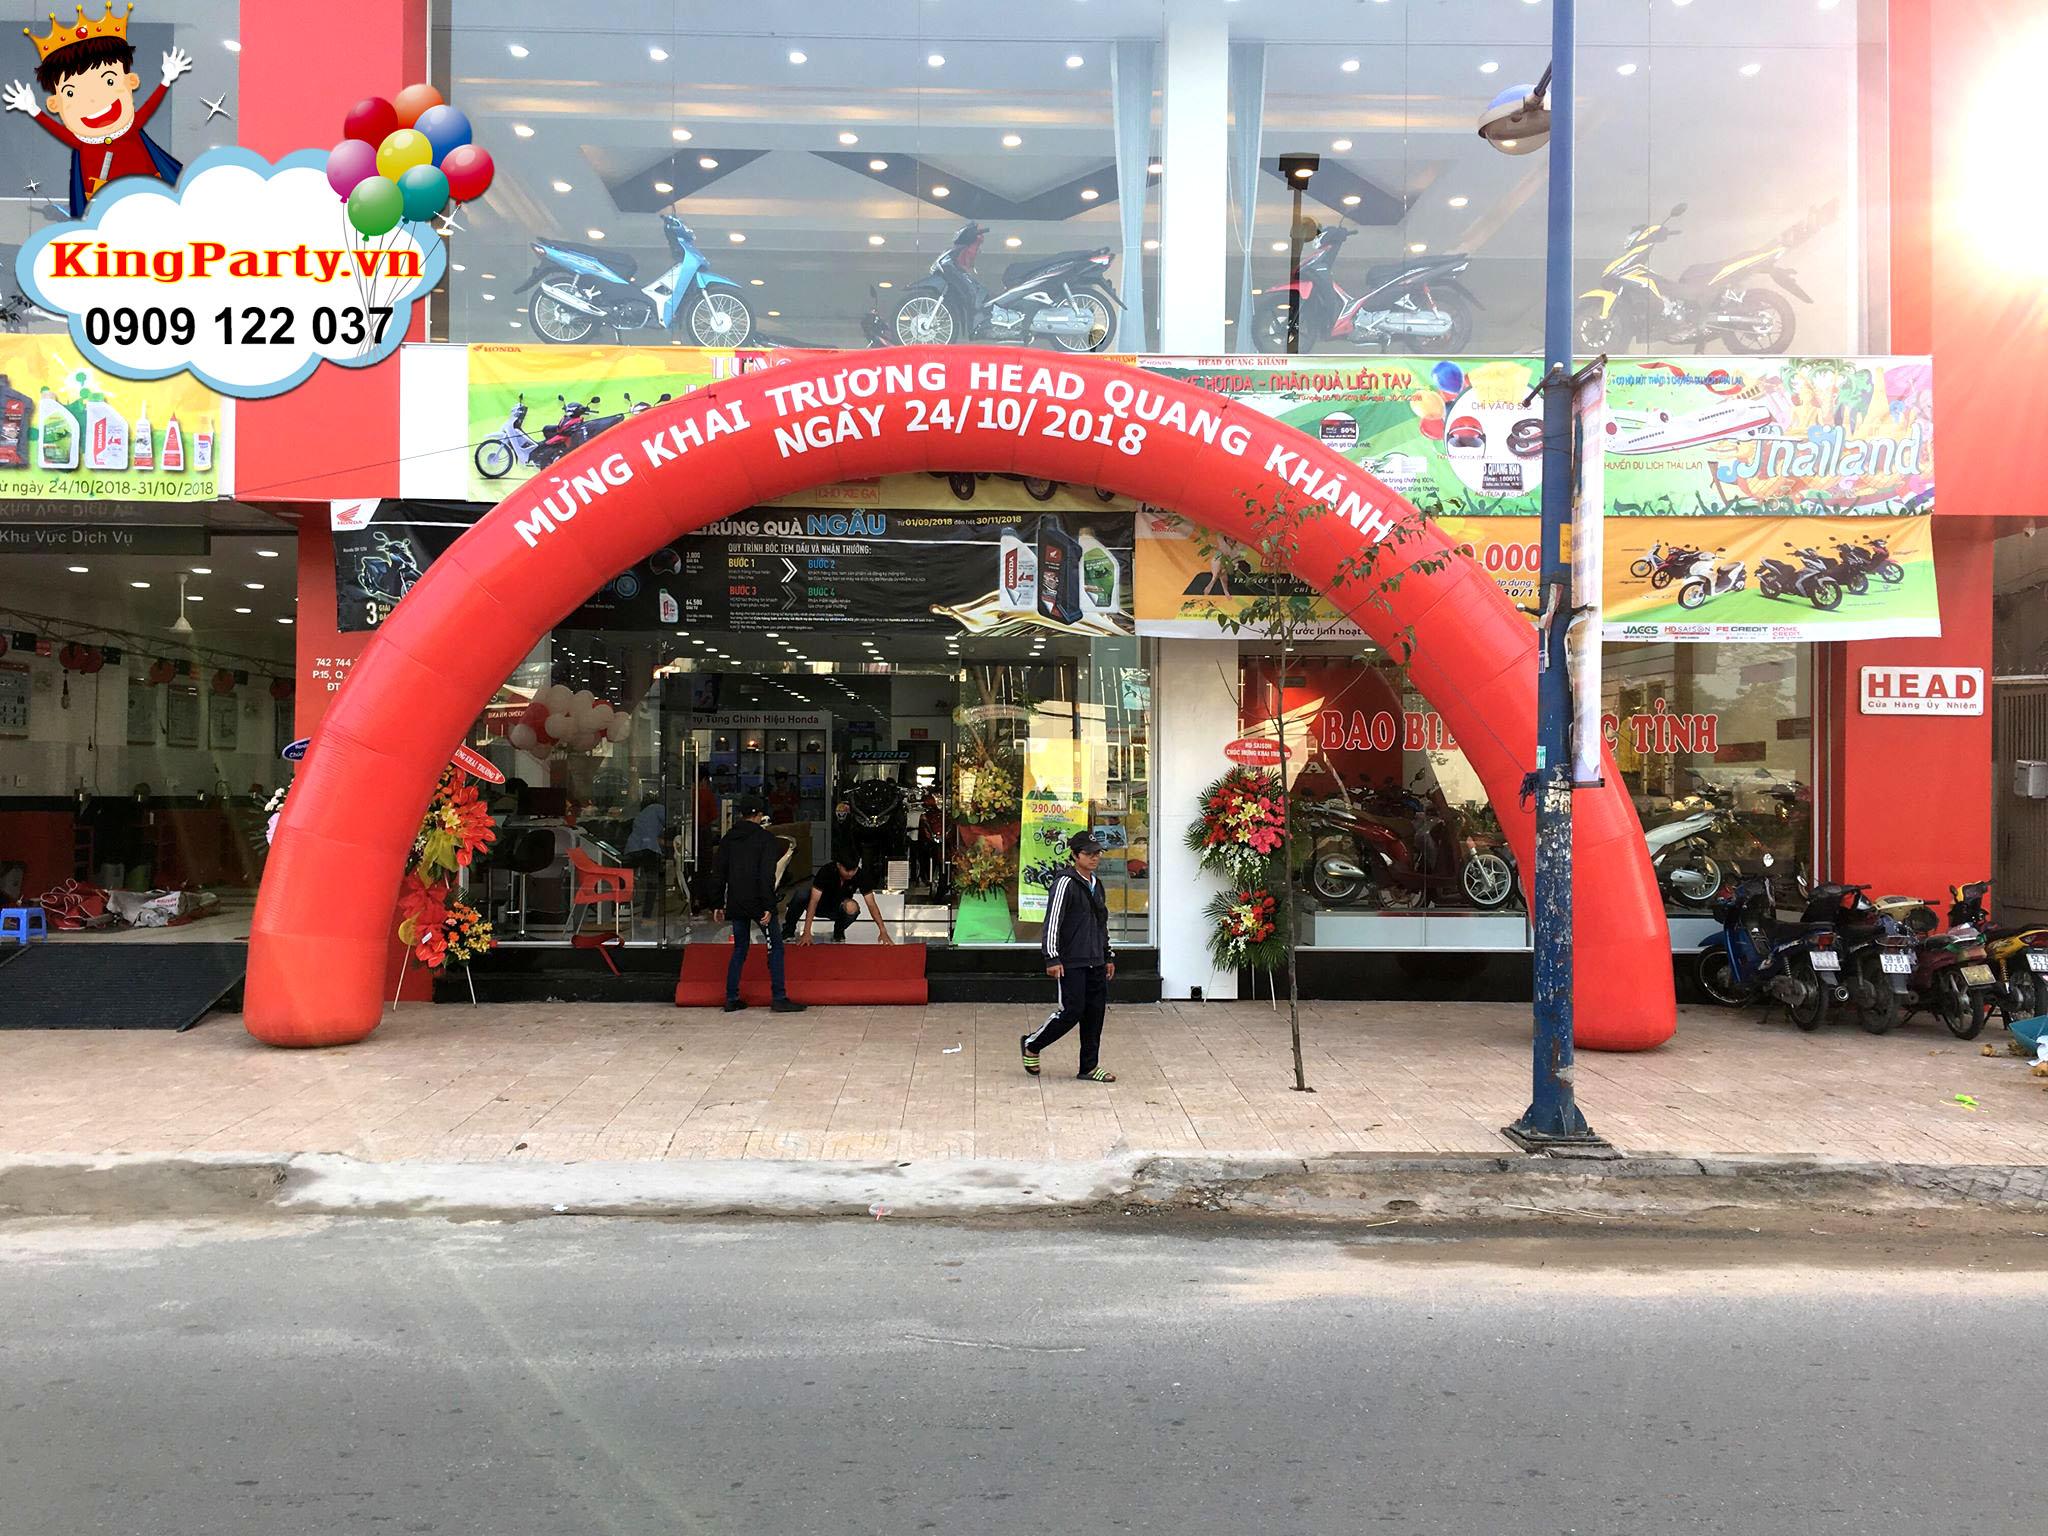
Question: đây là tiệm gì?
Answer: đây là cửa hàng bán xe máy